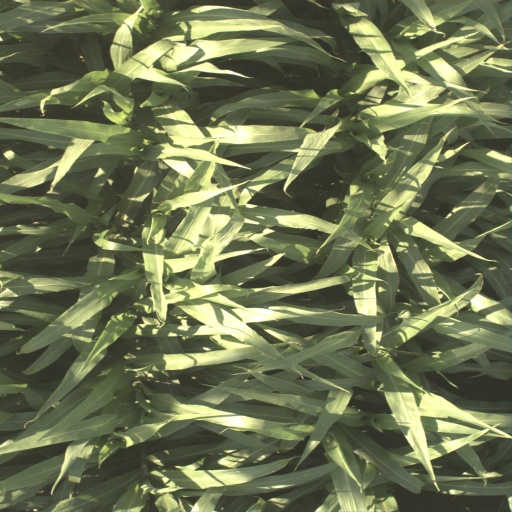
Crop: sorghum